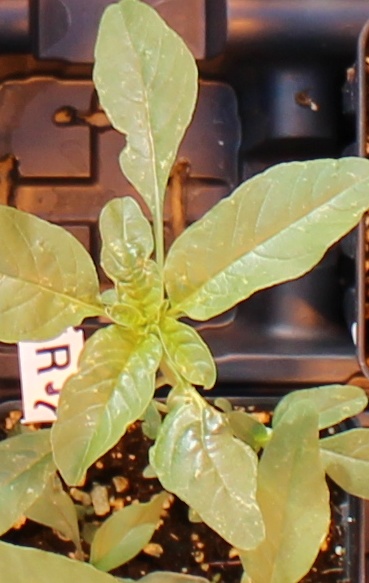
Label: Waterhemp